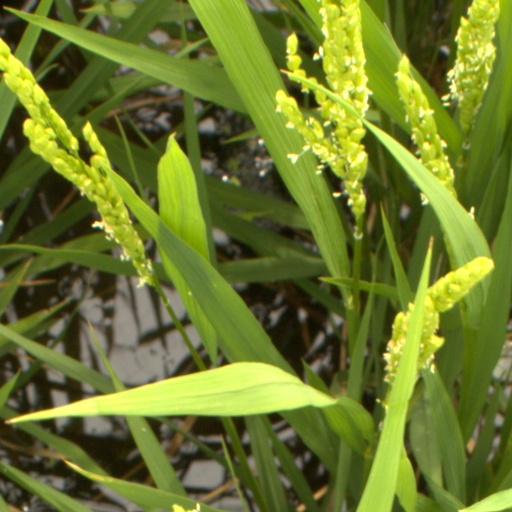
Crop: rice